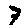
Label: 7